Dudley's Corner School House

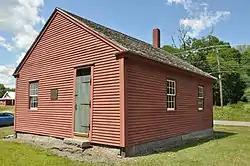

The Dudley's Corner School House is a historic former school and civic building at the junction of Rosies Court (formerly Parkman Road) and Dudley Corner Roads in Skowhegan, Maine. With a possible construction date as early as 1804, was Skowhegan's first site for town meetings and elections, also seeing use as a school and church. It was used primarily as a school between 1849 and 1921, and has been used since then by community groups. The modest Greek Revival building is the least-altered of Skowhegan's surviving 19th-century district schools, and was listed on the National Register of Historic Places in 2002.